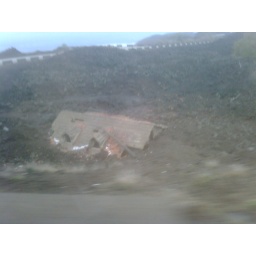
Lava covered house at Etna mountain in Sicily